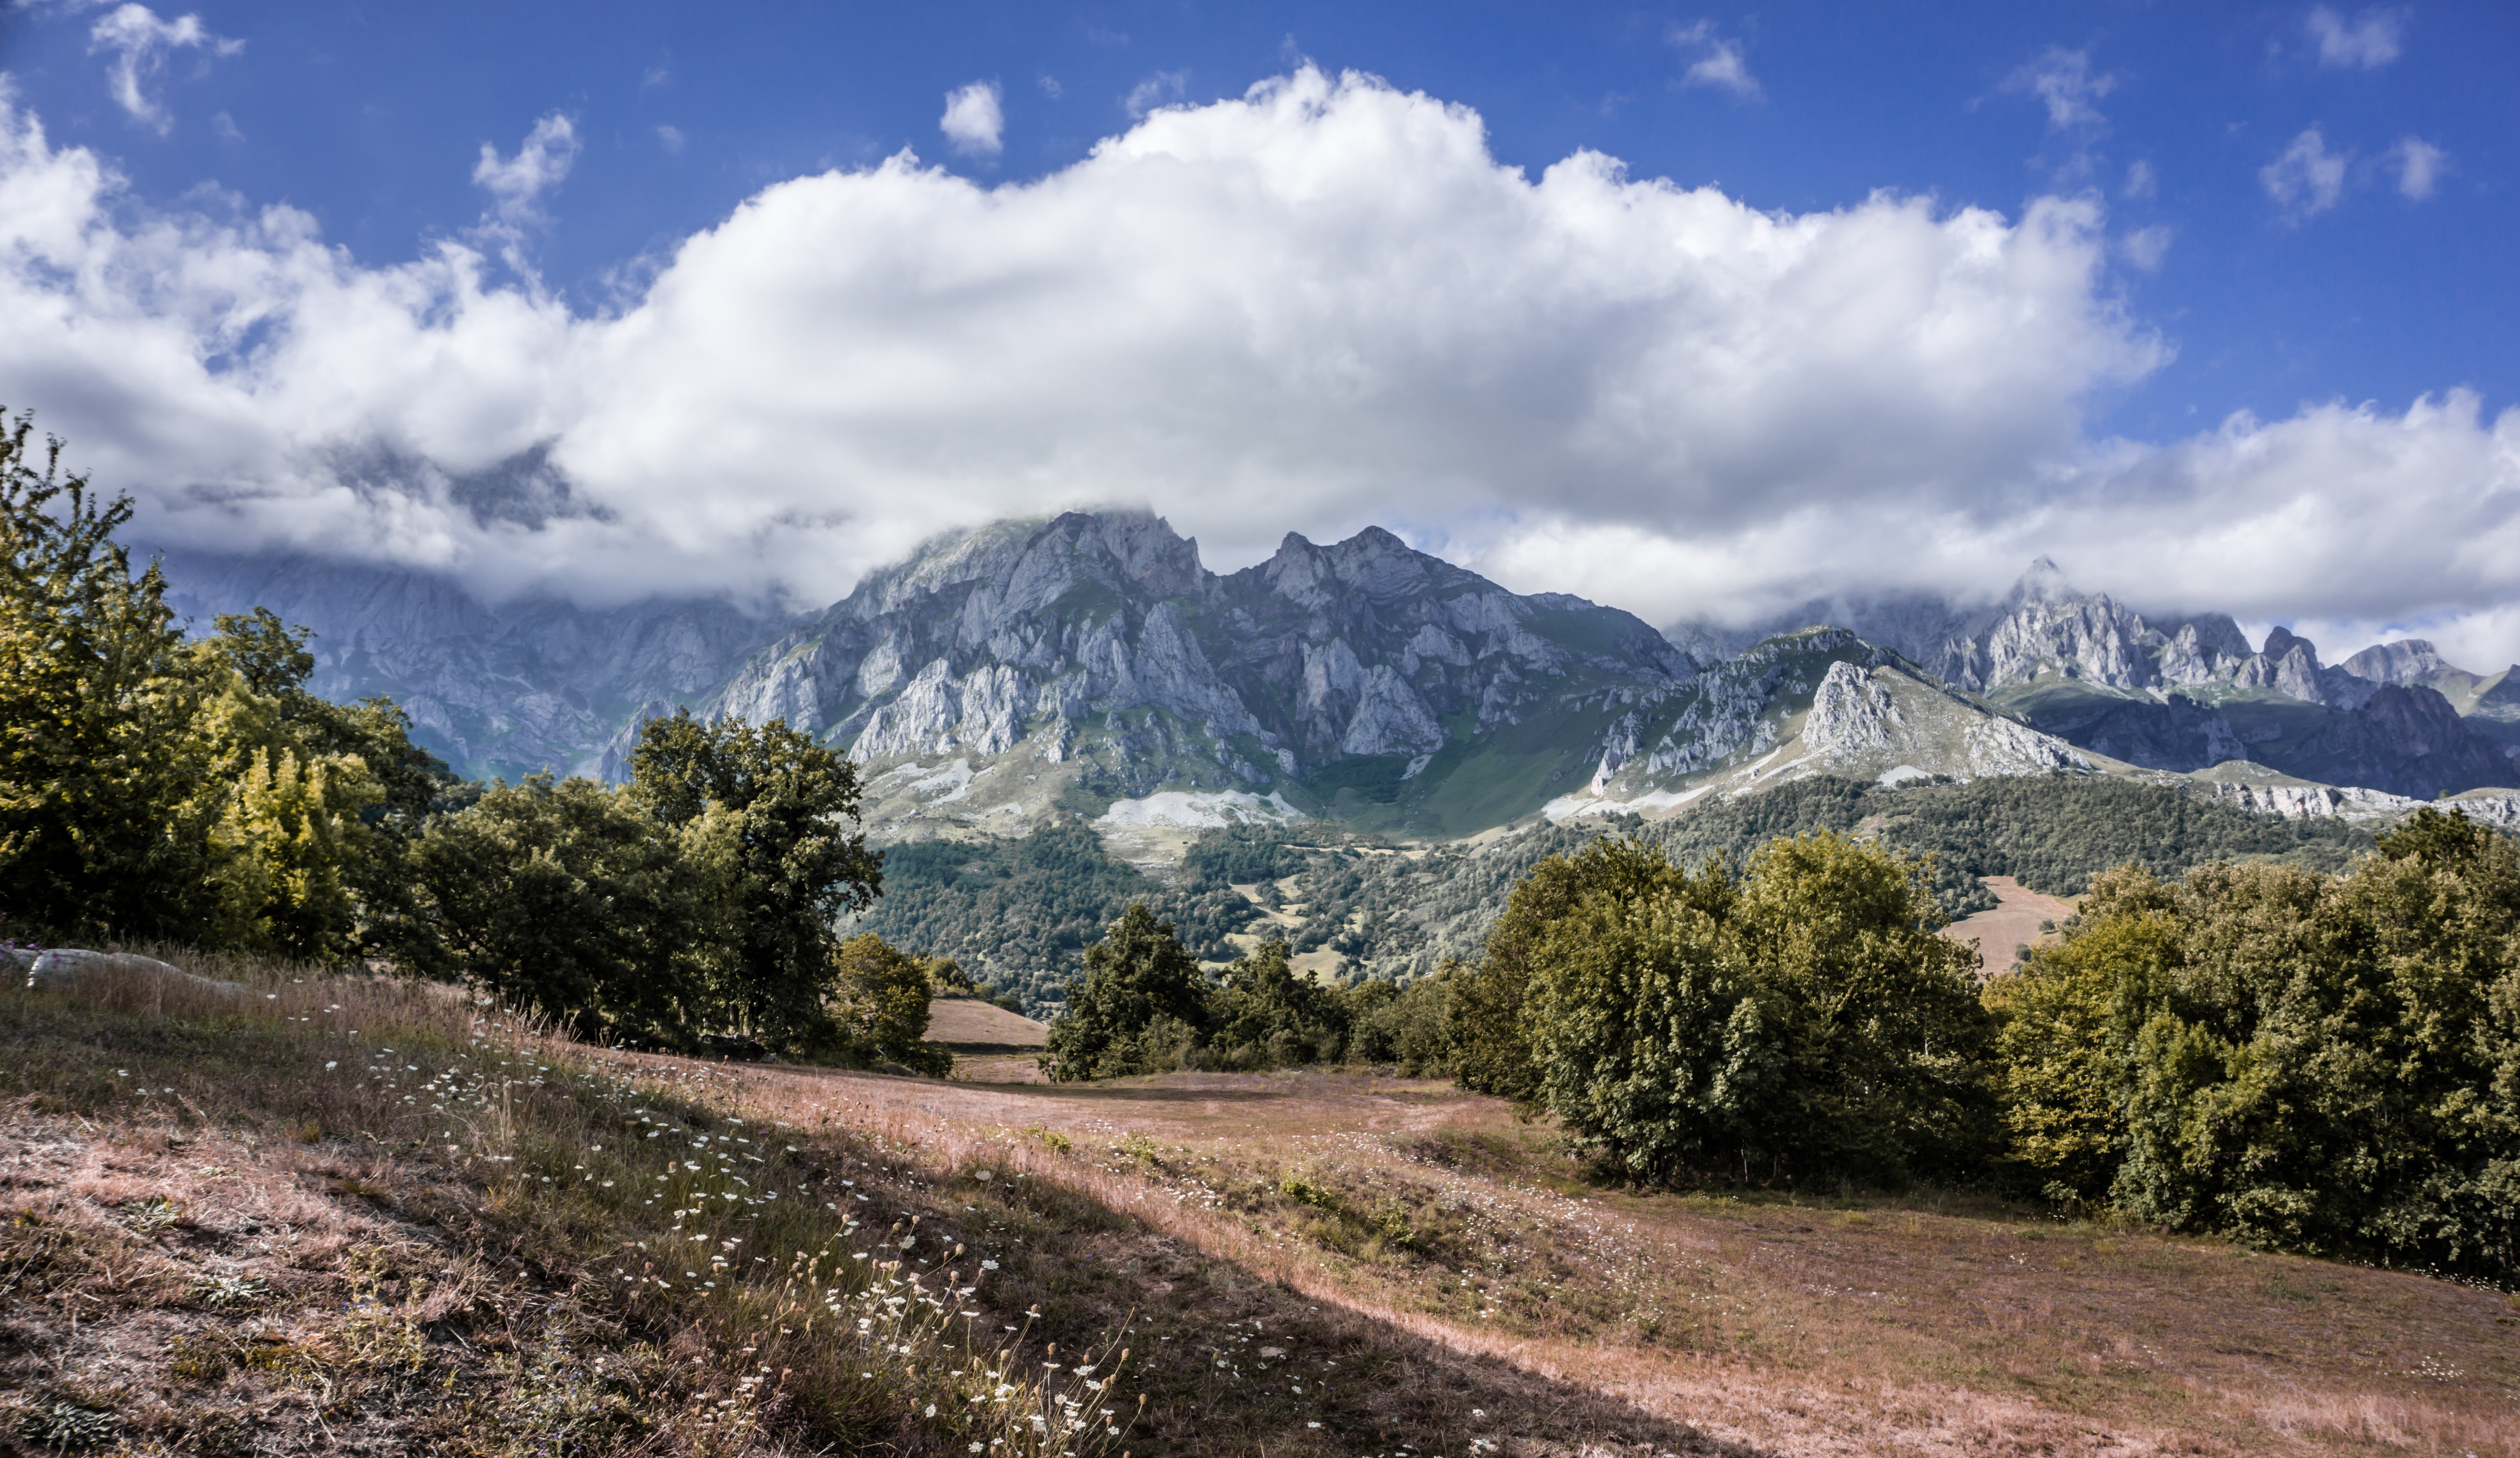
mountainous landforms, mountain, natural landscape, mountain range, sky, nature, highland, wilderness, cloud, alps, ridge, hill, tree, valley, massif, fell, landscape, grass, mount scenery, hill station, cumulus, national park, mountain pass, meadow, summit, road, photography, panorama, rural area, dirt road, grassland, trail, meteorological phenomenon, plateau, plain, forest, pasture, wildflower, terrain, tourism